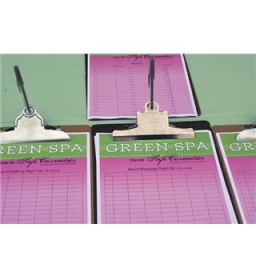
green spa sign in sheets